Bright, Victoria

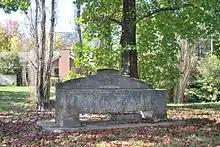
Bills horse trough

Owing to its southern latitude, Bright has an oceanic climate ("Cfb") under the Köppen climate classification scheme, with four distinct seasons. Summer is warm and usually dry, with very cool nights. Autumn is cool and damp. Winter is characterised by extended cloudy periods and chilling rains, and Spring is frequented by storms. Frost is common throughout the year, with occasional winter snow. The highest recorded temperature in Bright was on 8 February 1983 and the lowest recorded temperature was on 30 June 1986.